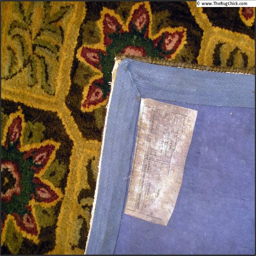
some tufted rugs smell like dirty old socks and rubber .